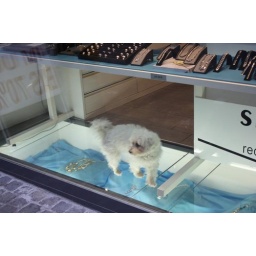
a real dog in a window display